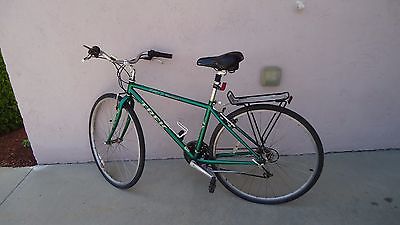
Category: bicycle